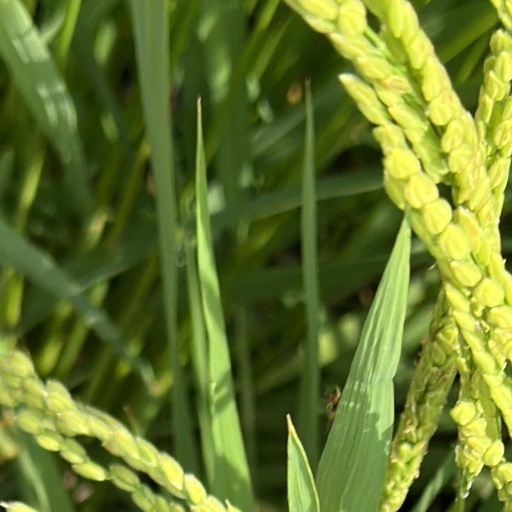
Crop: rice